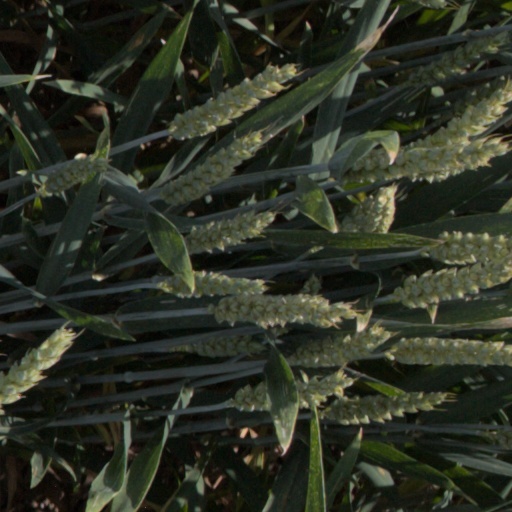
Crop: wheat